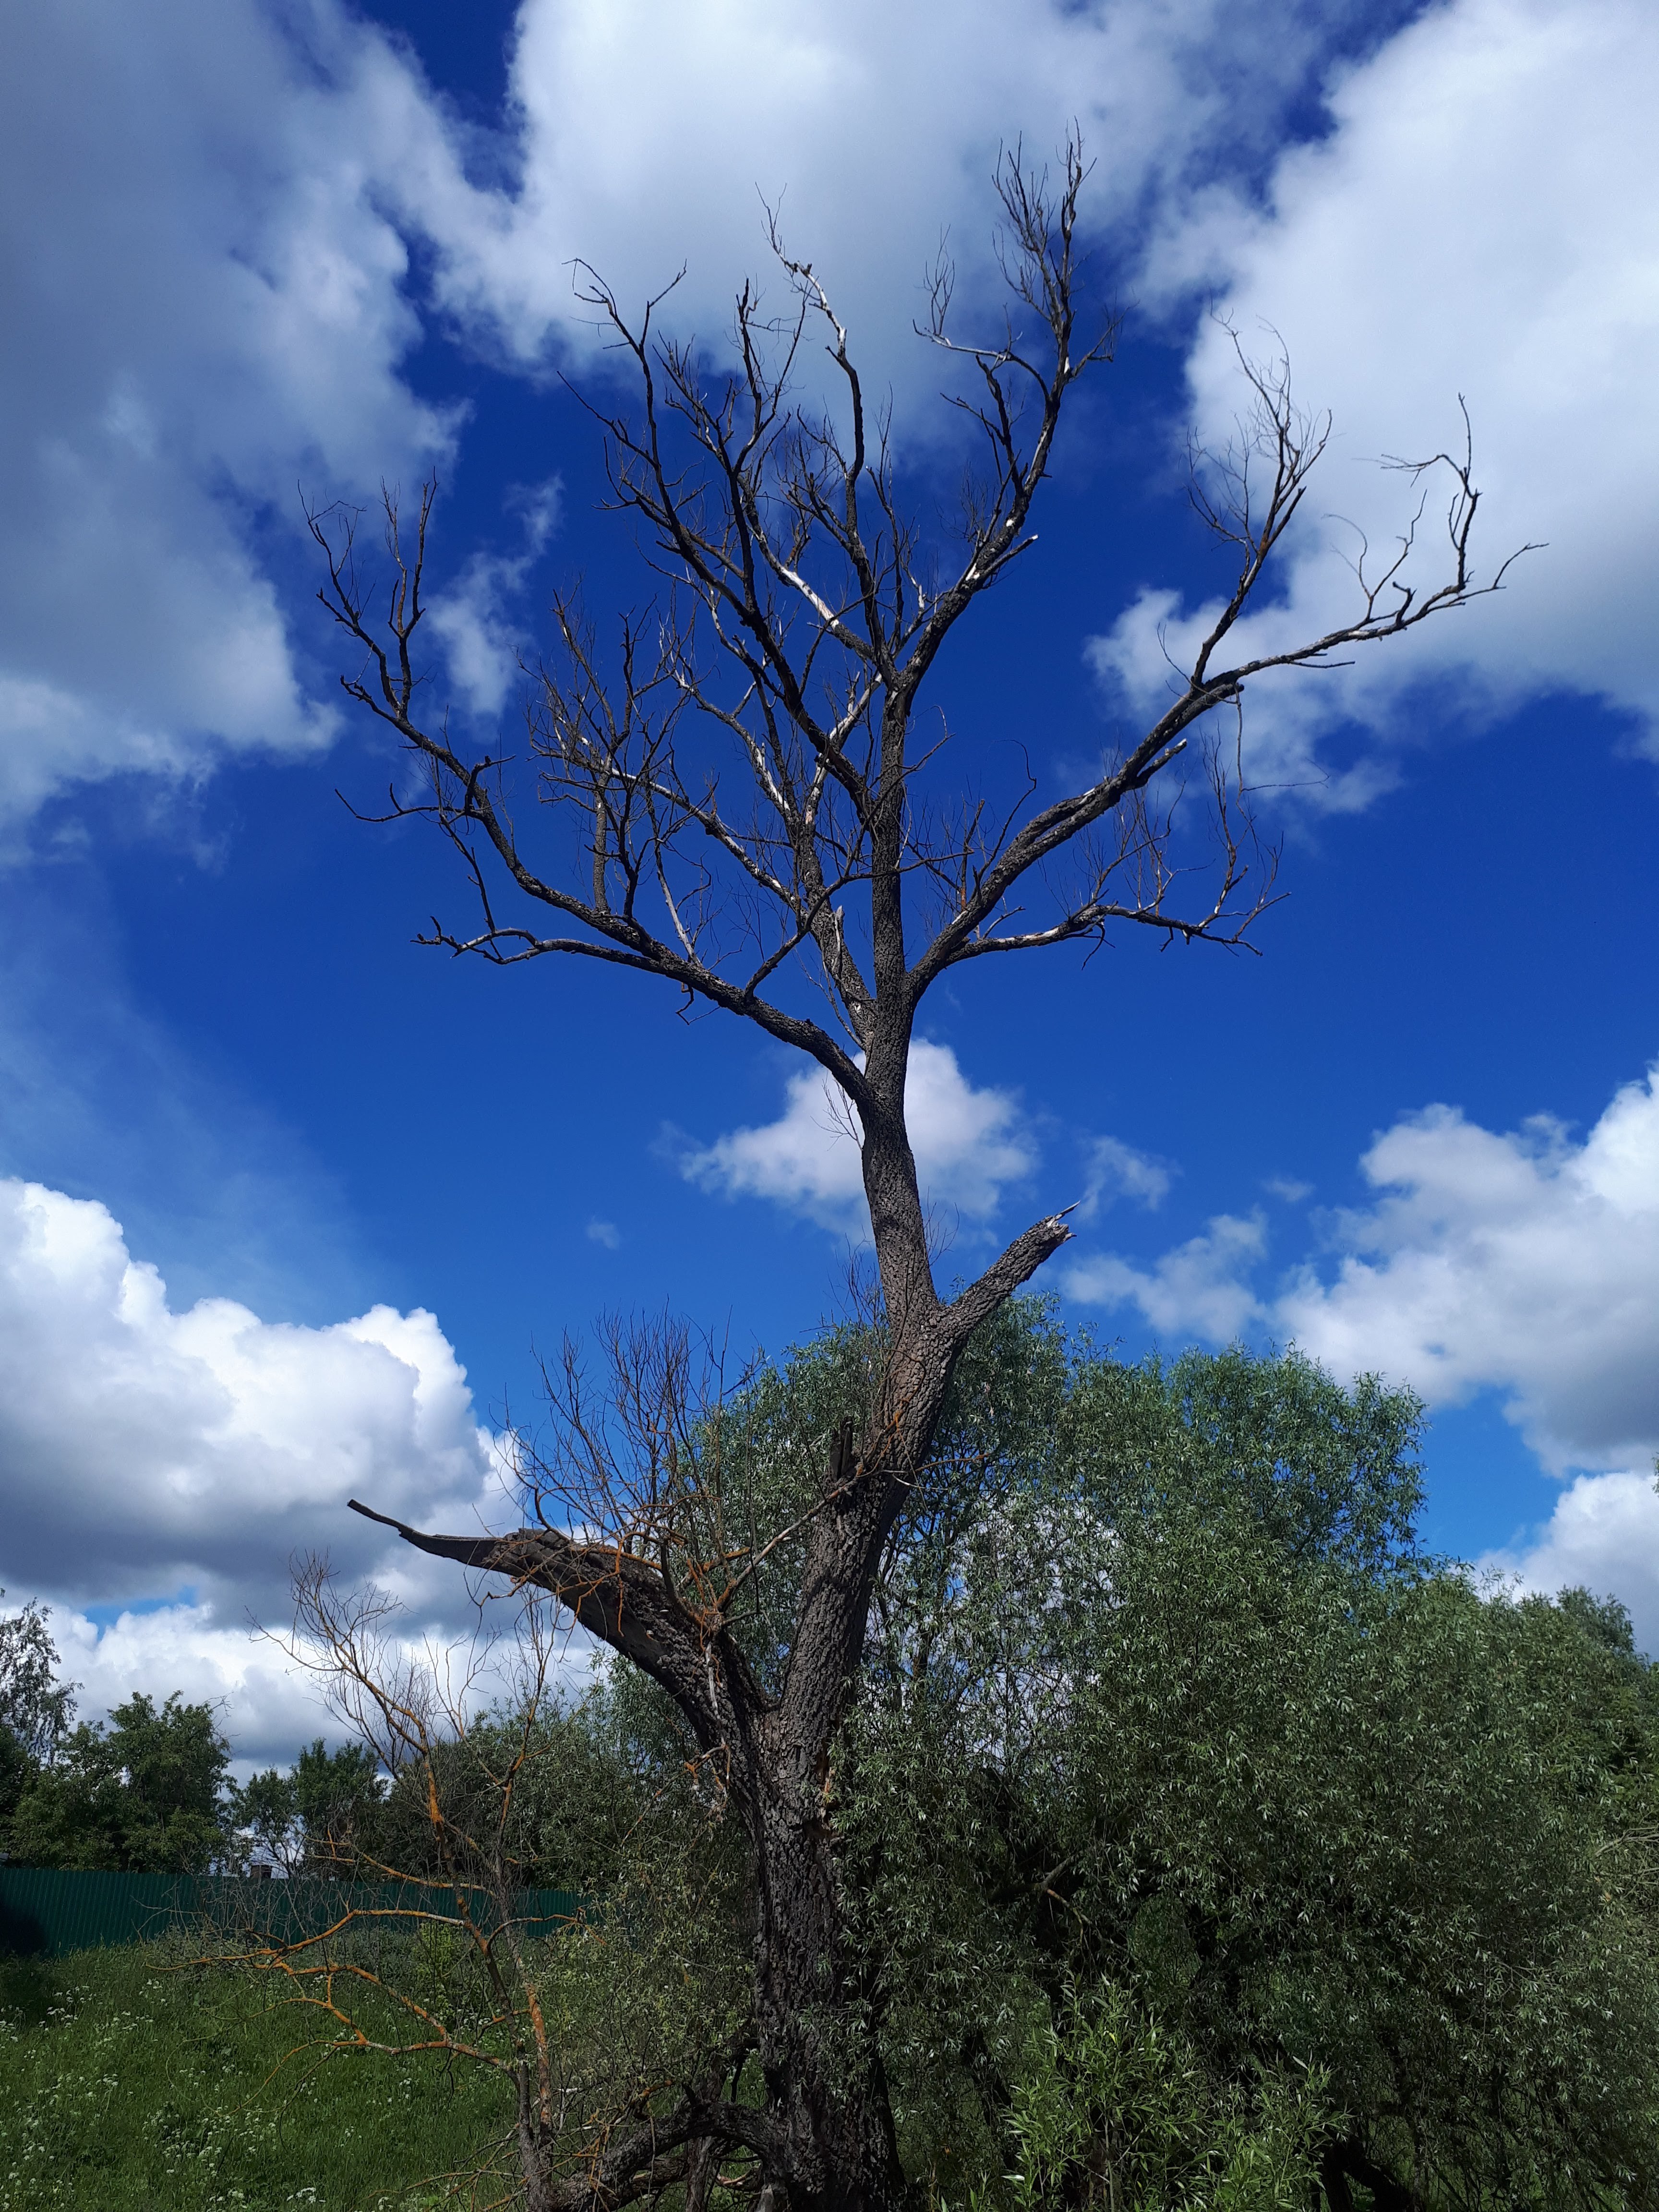
tree, cloud, sky, plant, branch, twig, natural landscape, cumulus, trunk, wood, grass, landscape, Tints and shades, grassland, forest, electric blue, meteorological phenomenon, wilderness, horizon, plant stem, prairie, hill, temperate broadleaf and mixed forest, chaparral, savanna, wind, shrubland, pasture, woodland